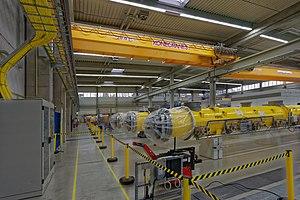
Le laser européen à électrons libres et à rayons X est un centre de recherche via laser à rayon X et une infrastructure mis en service en 2017. Le premier jet laser a été produit en mai 2017, les opérations nominales débutant en septembre 2017. Ce projet est européen et international avec 12 pays participants est situé dans les länder de Hambourg et du Schleswig-Holstein. Un laser à électrons libres génère un rayonnement électromagnétique à haute intensité par l'accélération d'électrons à des vitesses relativistes, puis en dirigeant ce faisseau via des structures magnétiques spécifiques. L'European XFEL est construit de telle manière que les électrons produisent des rayons X de manière synchrone, produisant des jets de rayon X à haute intensité ayant les propriétés de la lumière laser mais à des niveaux d'intensités beaucoup plus lumineux que ceux produits par les méthodes classiques au sein de synchrotrons.